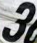
Number: 3